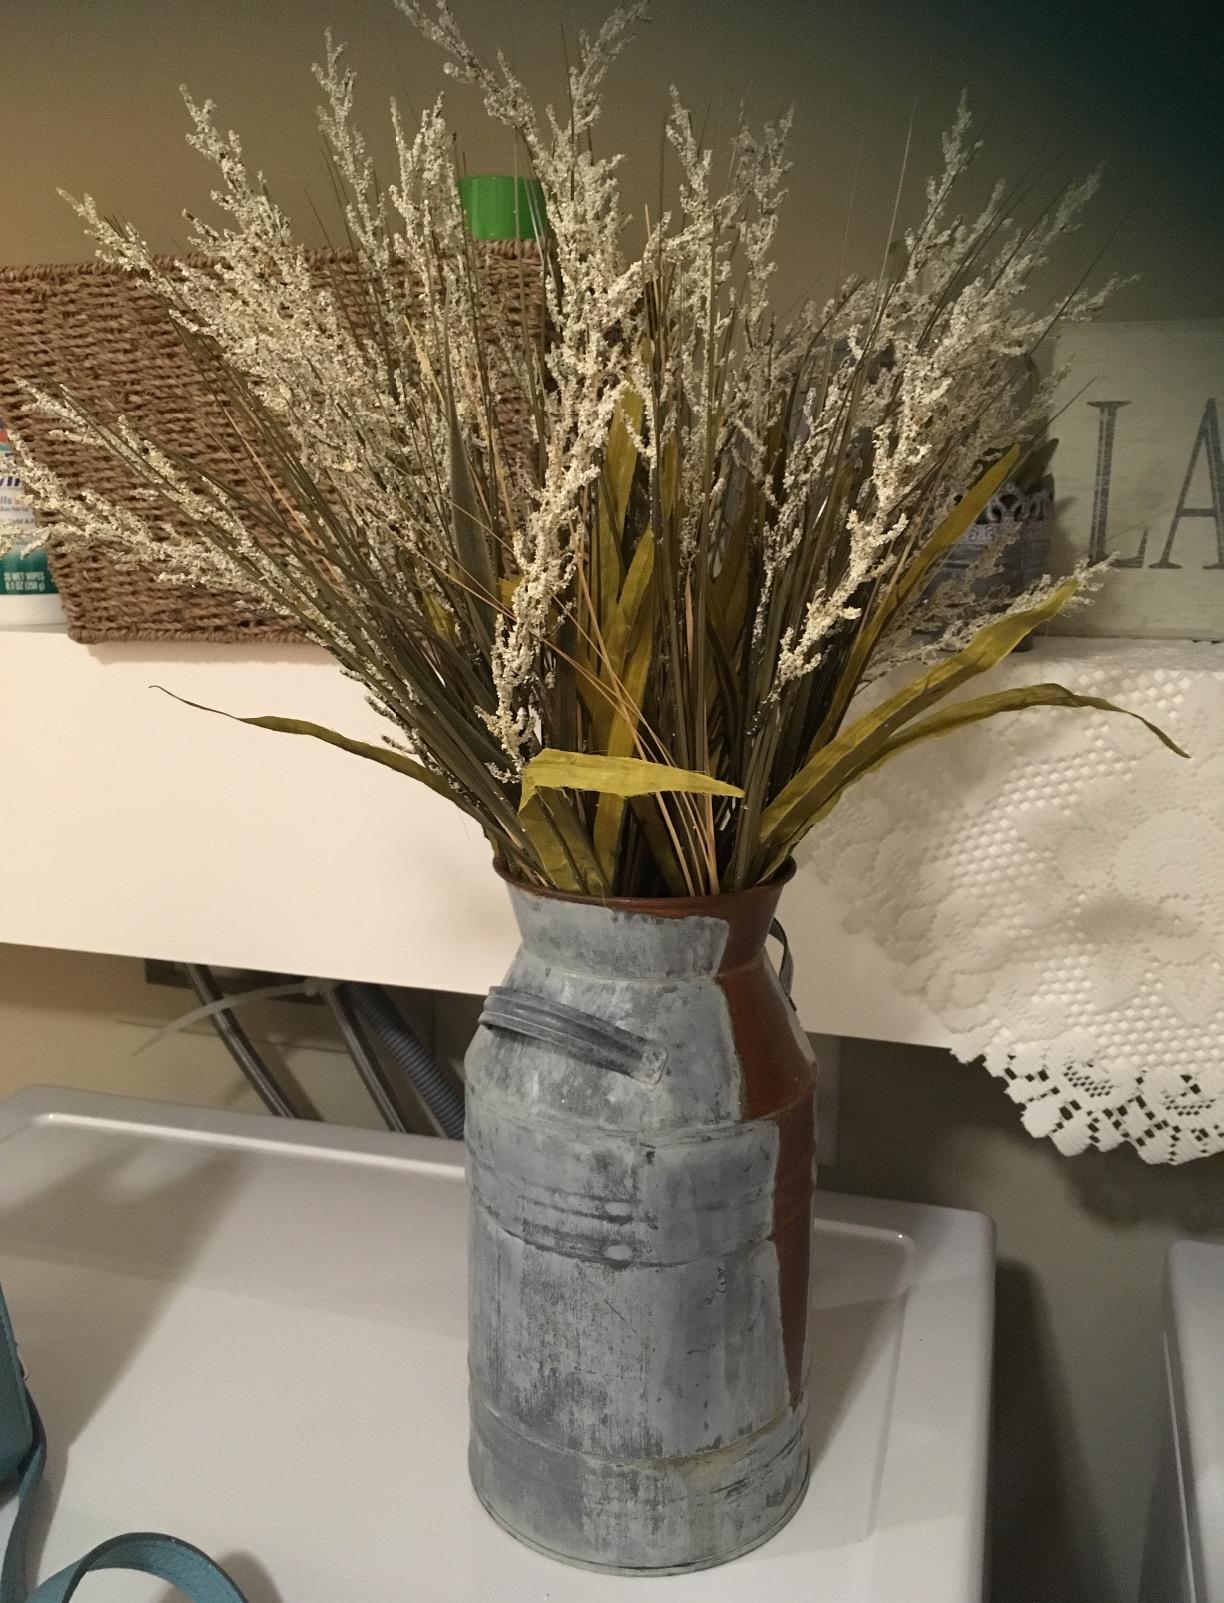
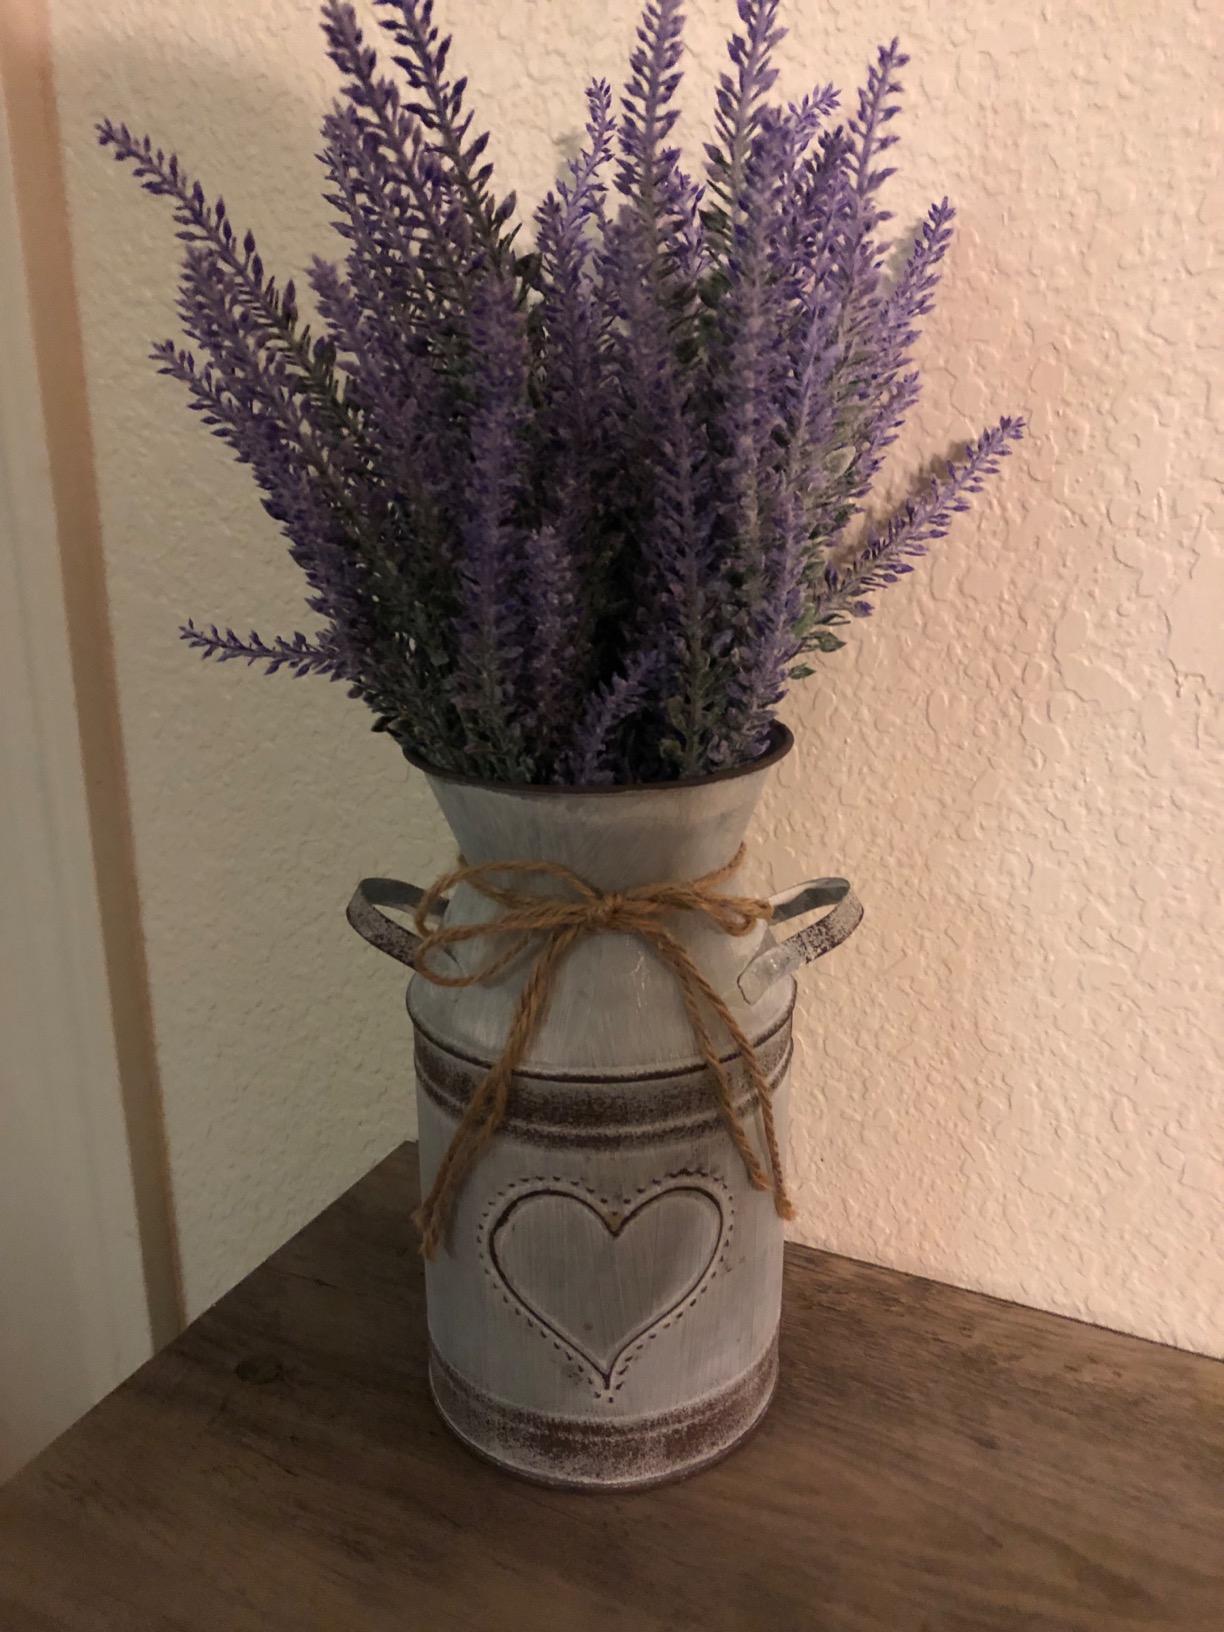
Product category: vase
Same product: no